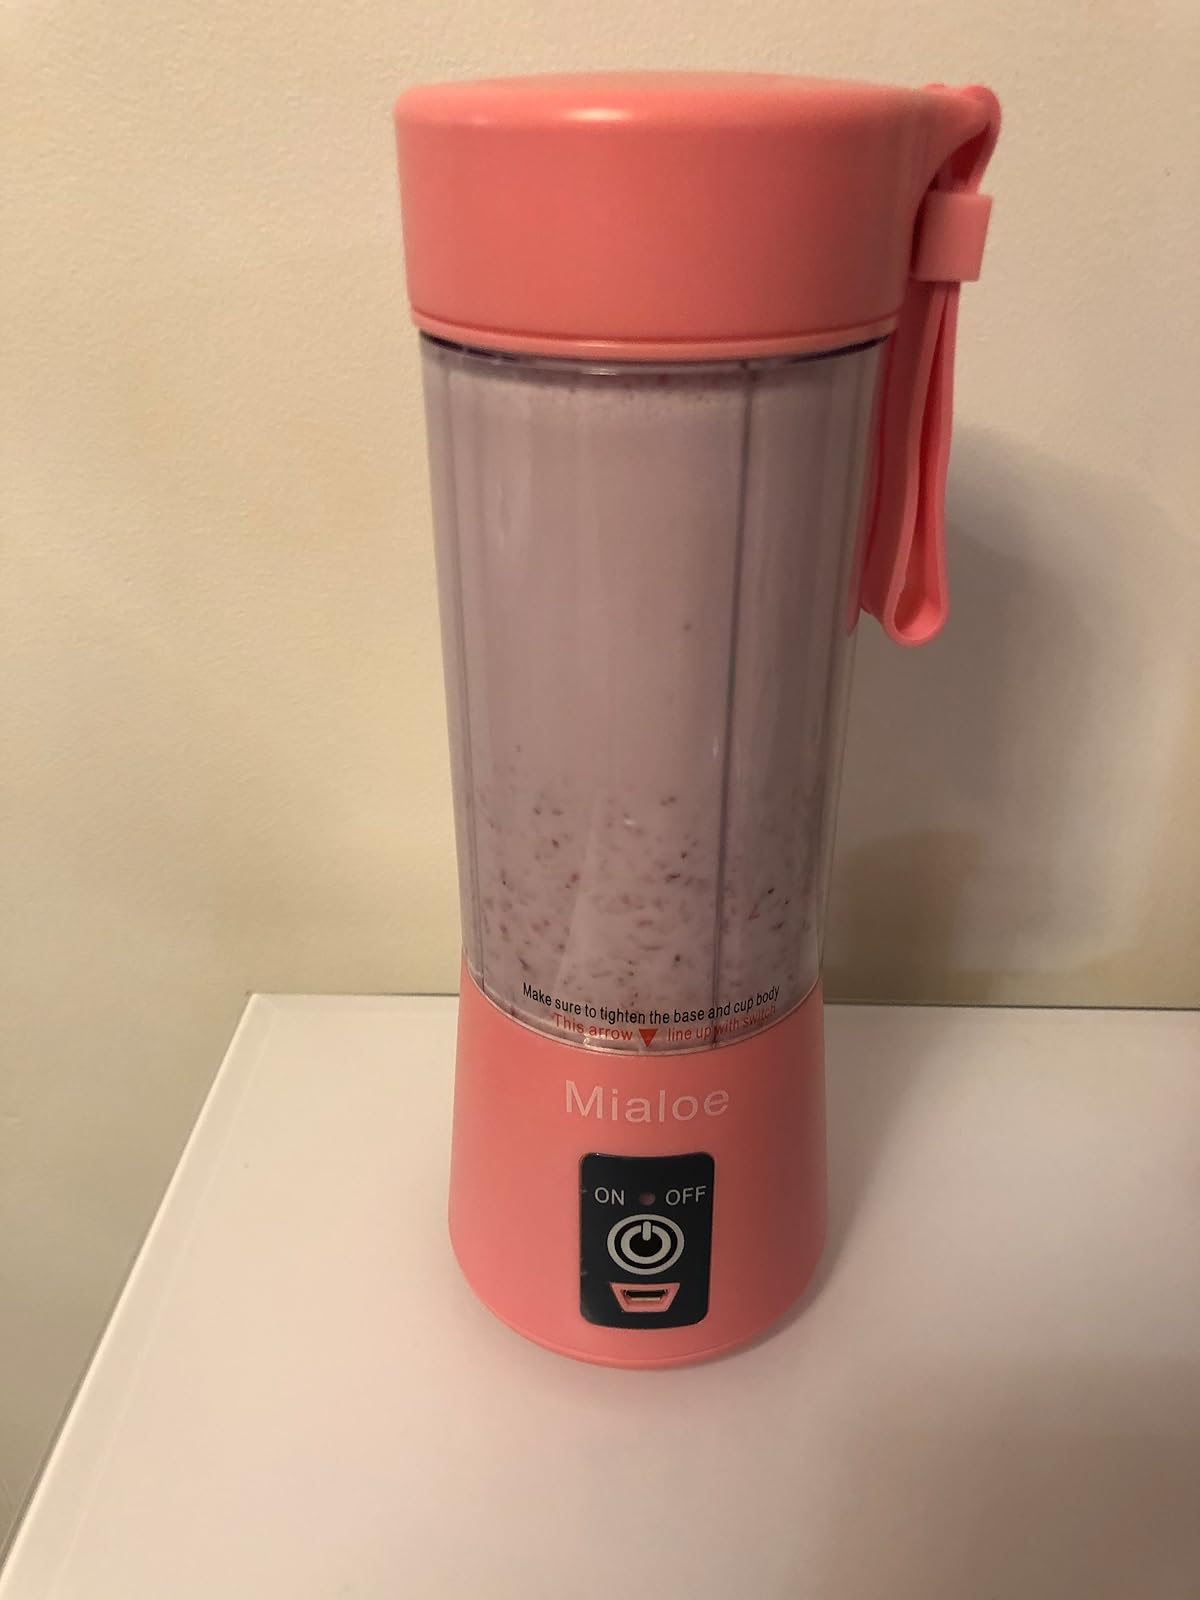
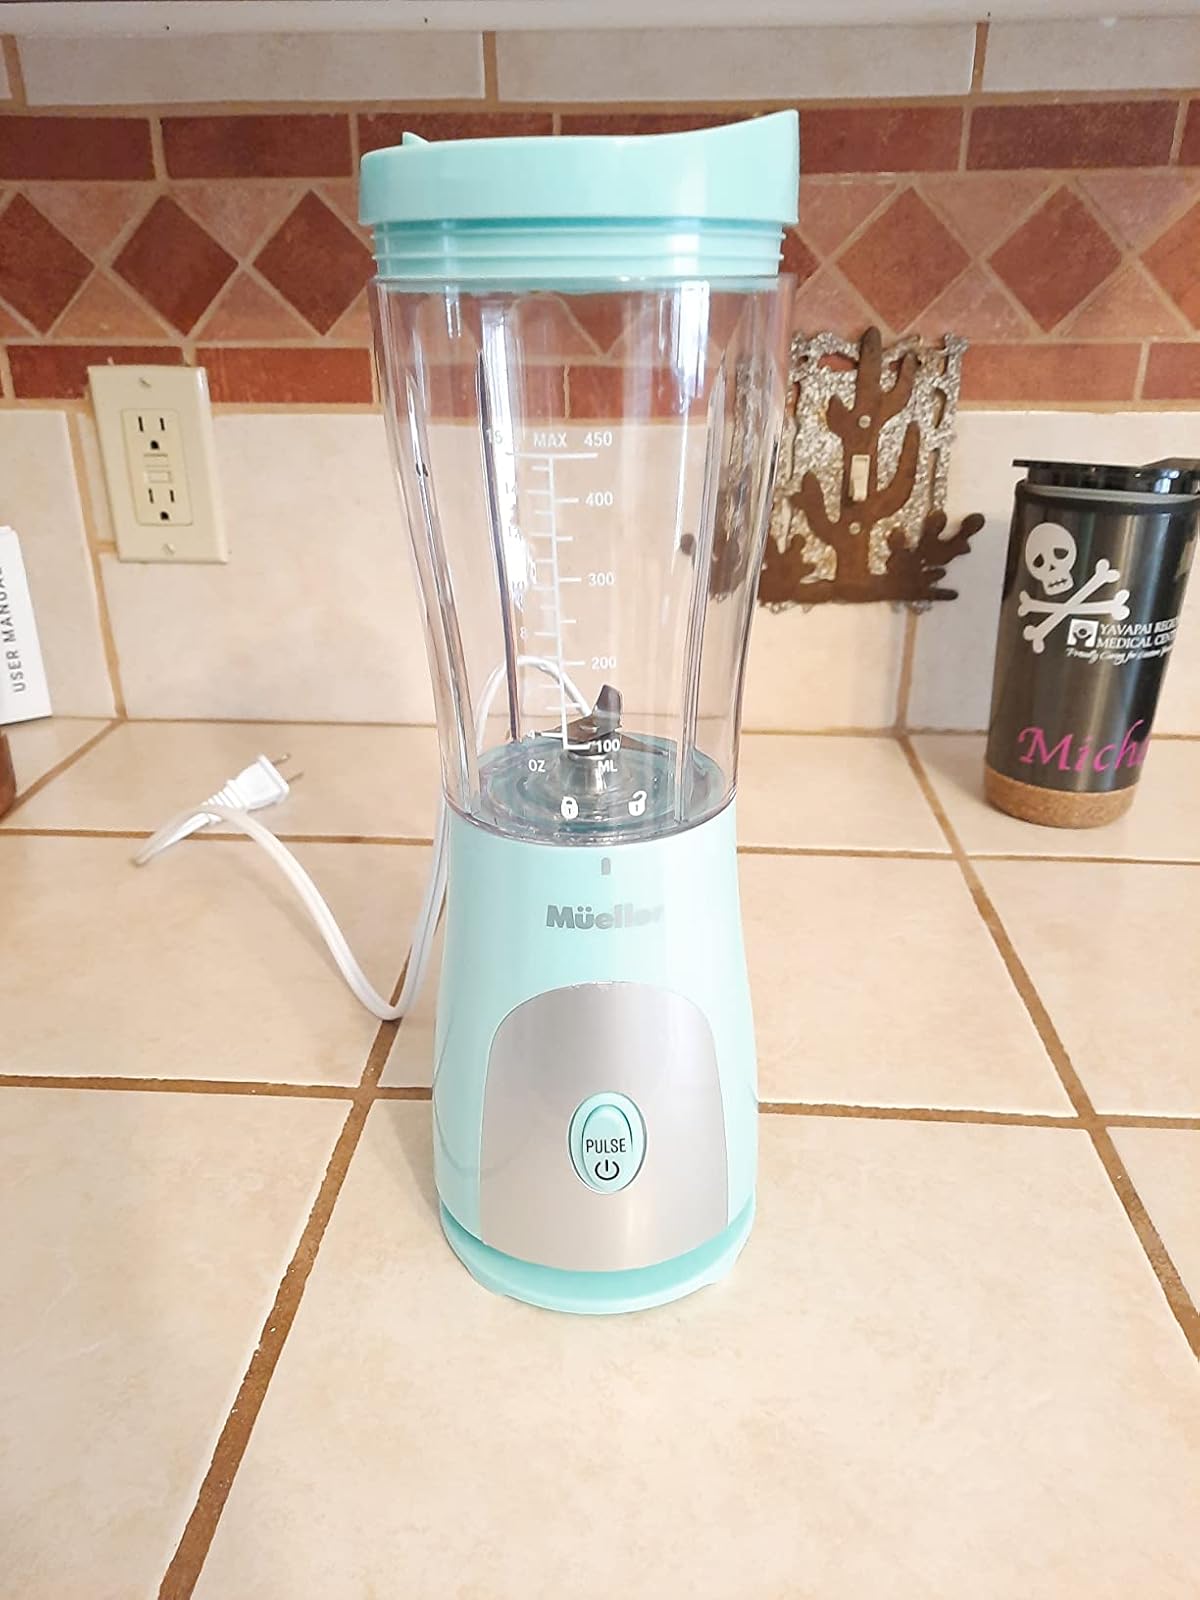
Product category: items_blender
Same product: no